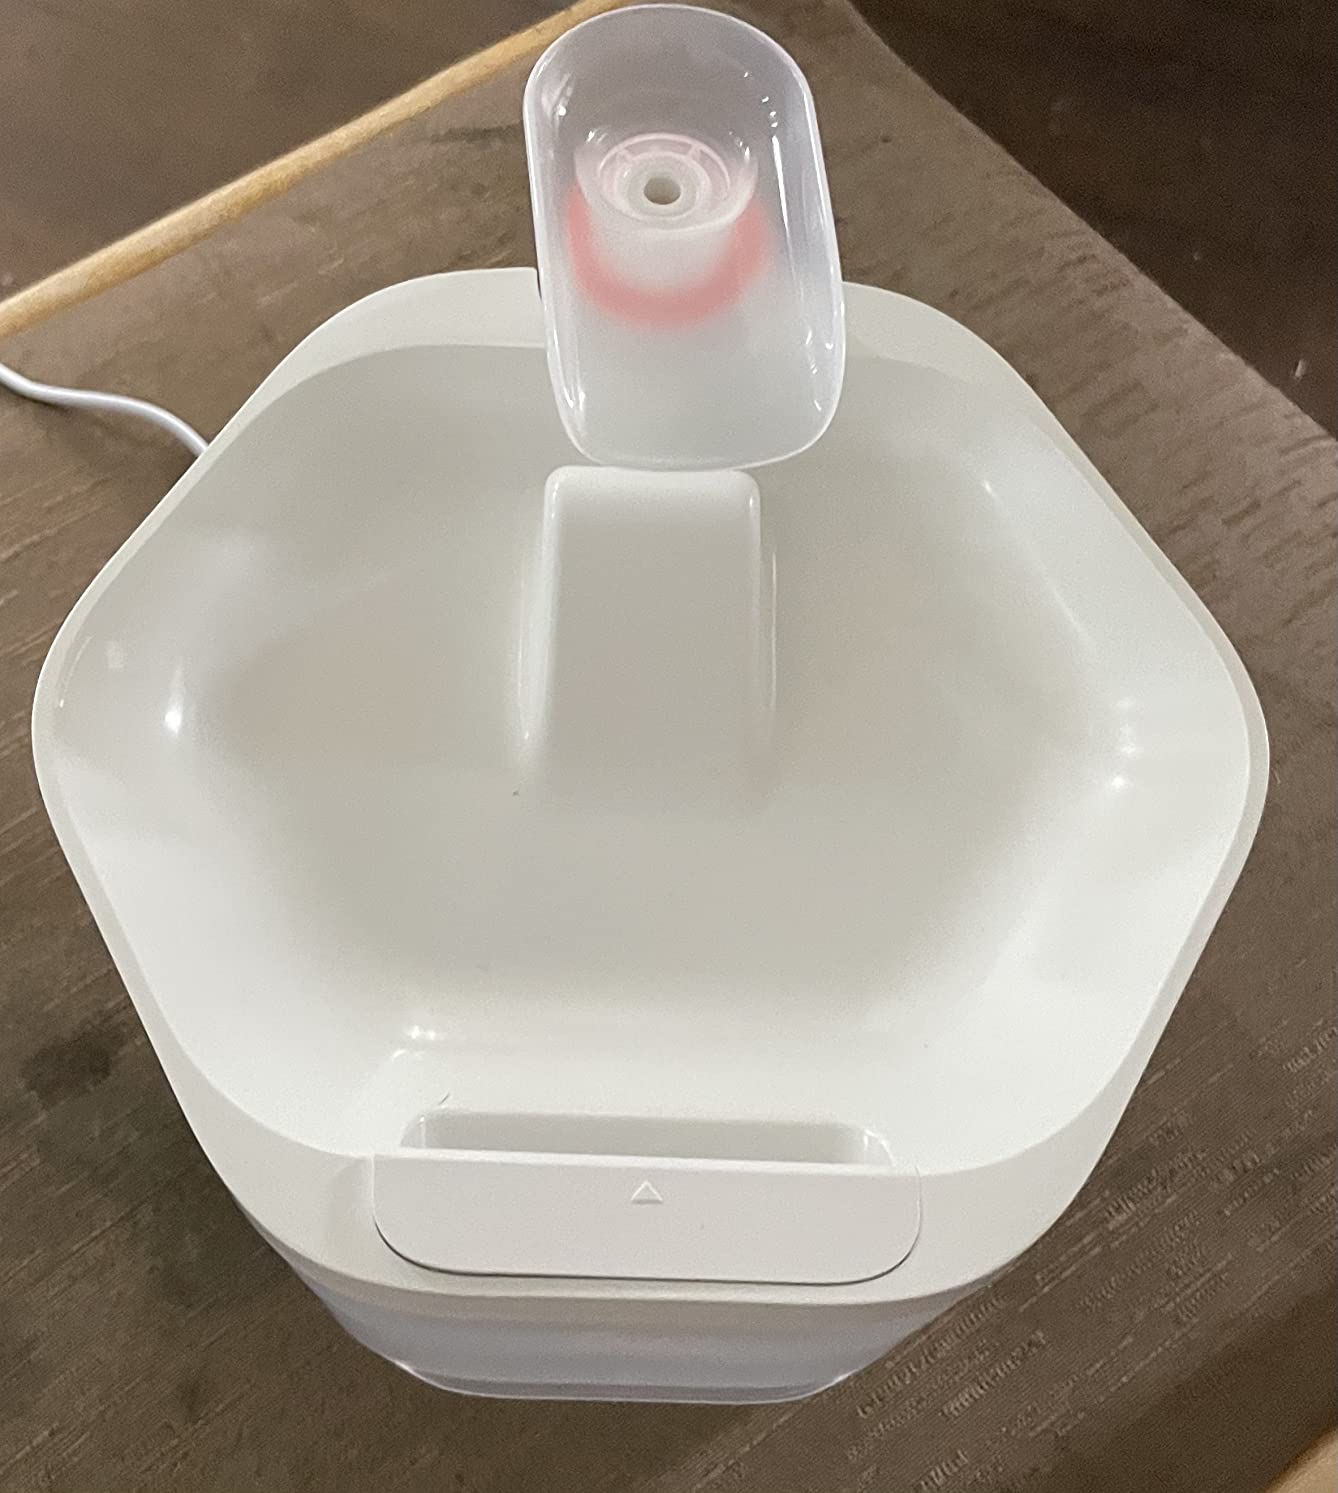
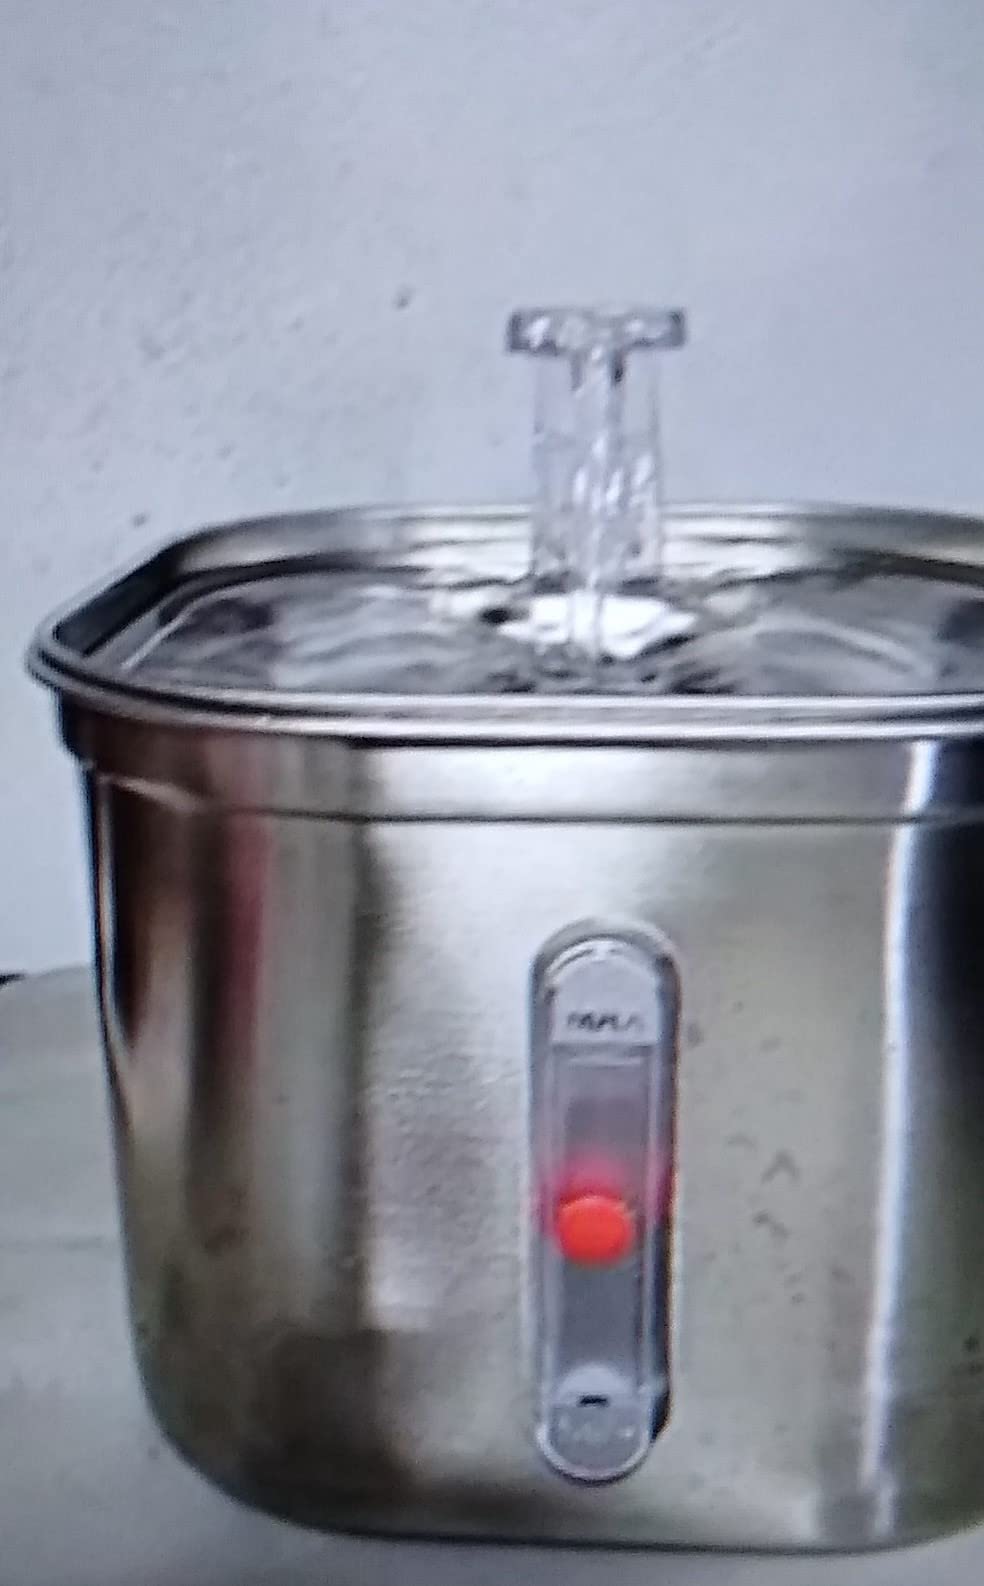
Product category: items_bowl
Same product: no